Tropical Storm Lowell (2008)

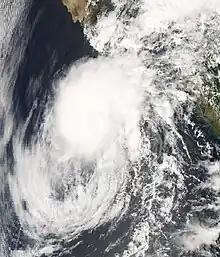
Tropical Storm Lowell nearing Baja California Peninsula on September 10

On September 9, 2100 UTC a Tropical Storm Watch was issued from Bahía Magdalena to Cabo San Lucas and ended on September 11 0900 UTC. Heavy rainfall from the remnants of Lowell caused streams and canals to overflow in the Mexican states of Sonora and Sinaloa, leaving more than 26,500 people homeless. The cities of Navojoa, Benito Juárez, Huatabampo, and Etchojoa were most affected. The government of Sonora has estimated the damage in that state at 200 million pesos (about 15.5 million US dollars). In its impact route to Baja California Sur, Tropical Storm Lowell causing heavy rains and strong waves, forcing the closure of the port of Cabo San Lucas and the suspension of at least two cruises from Los Angeles, California with more than 2 thousand passengers each. Impact in Baja California Sur, Tropical Storm Lowell causing heavy rains and strong waves, forcing the closure of the port of Cabo San Lucas and the suspension of at least two cruises from Los Angeles, California, with more than 2 thousand passengers each. In its advance, the weather with winds up to 95 kilometers per hour, wreaking havoc on the coast of the Pacific, from Sonora to Nayarit, where they established the green alert (phase approach) by the heavy rains and storm surges. The director of civil protection in Baja California Sur, Jose Gajón of the Toba, said that Lowell has a radius of 800 km so that the whole body is on alert green.